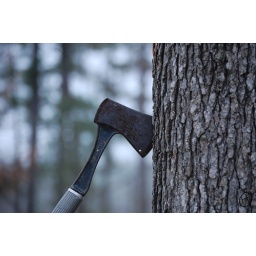
i was walking around and found an axe in a tree, at my grandparent's lake house.